Answer in natural language. Considering the relative positions, where is dark frame red plaid blanket bed with respect to Doorway? Choose between the following options: below or above
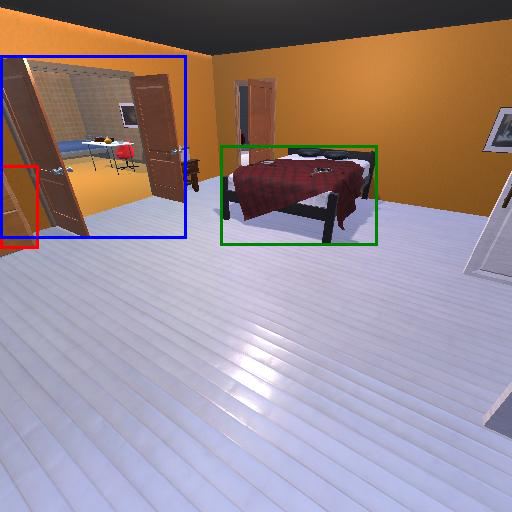
<answer>below</answer>